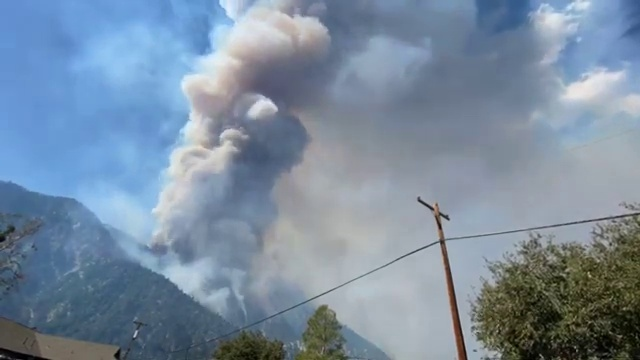
Fire: no
Smoke: yes